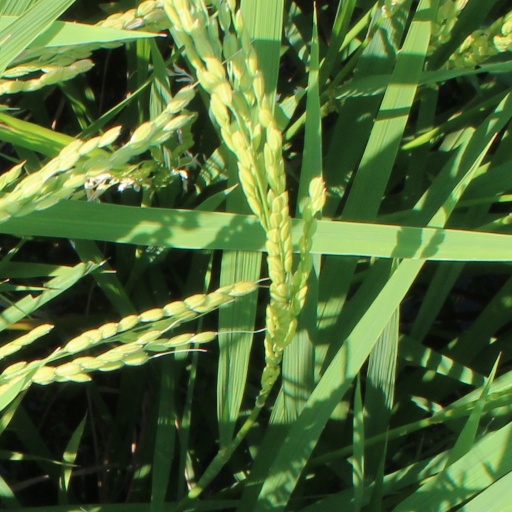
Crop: rice